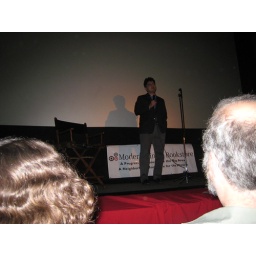
sherman alexie at the roxie theater in san francisco, during the book tour for &amp;quot;flight&amp;quot; (may 2007)